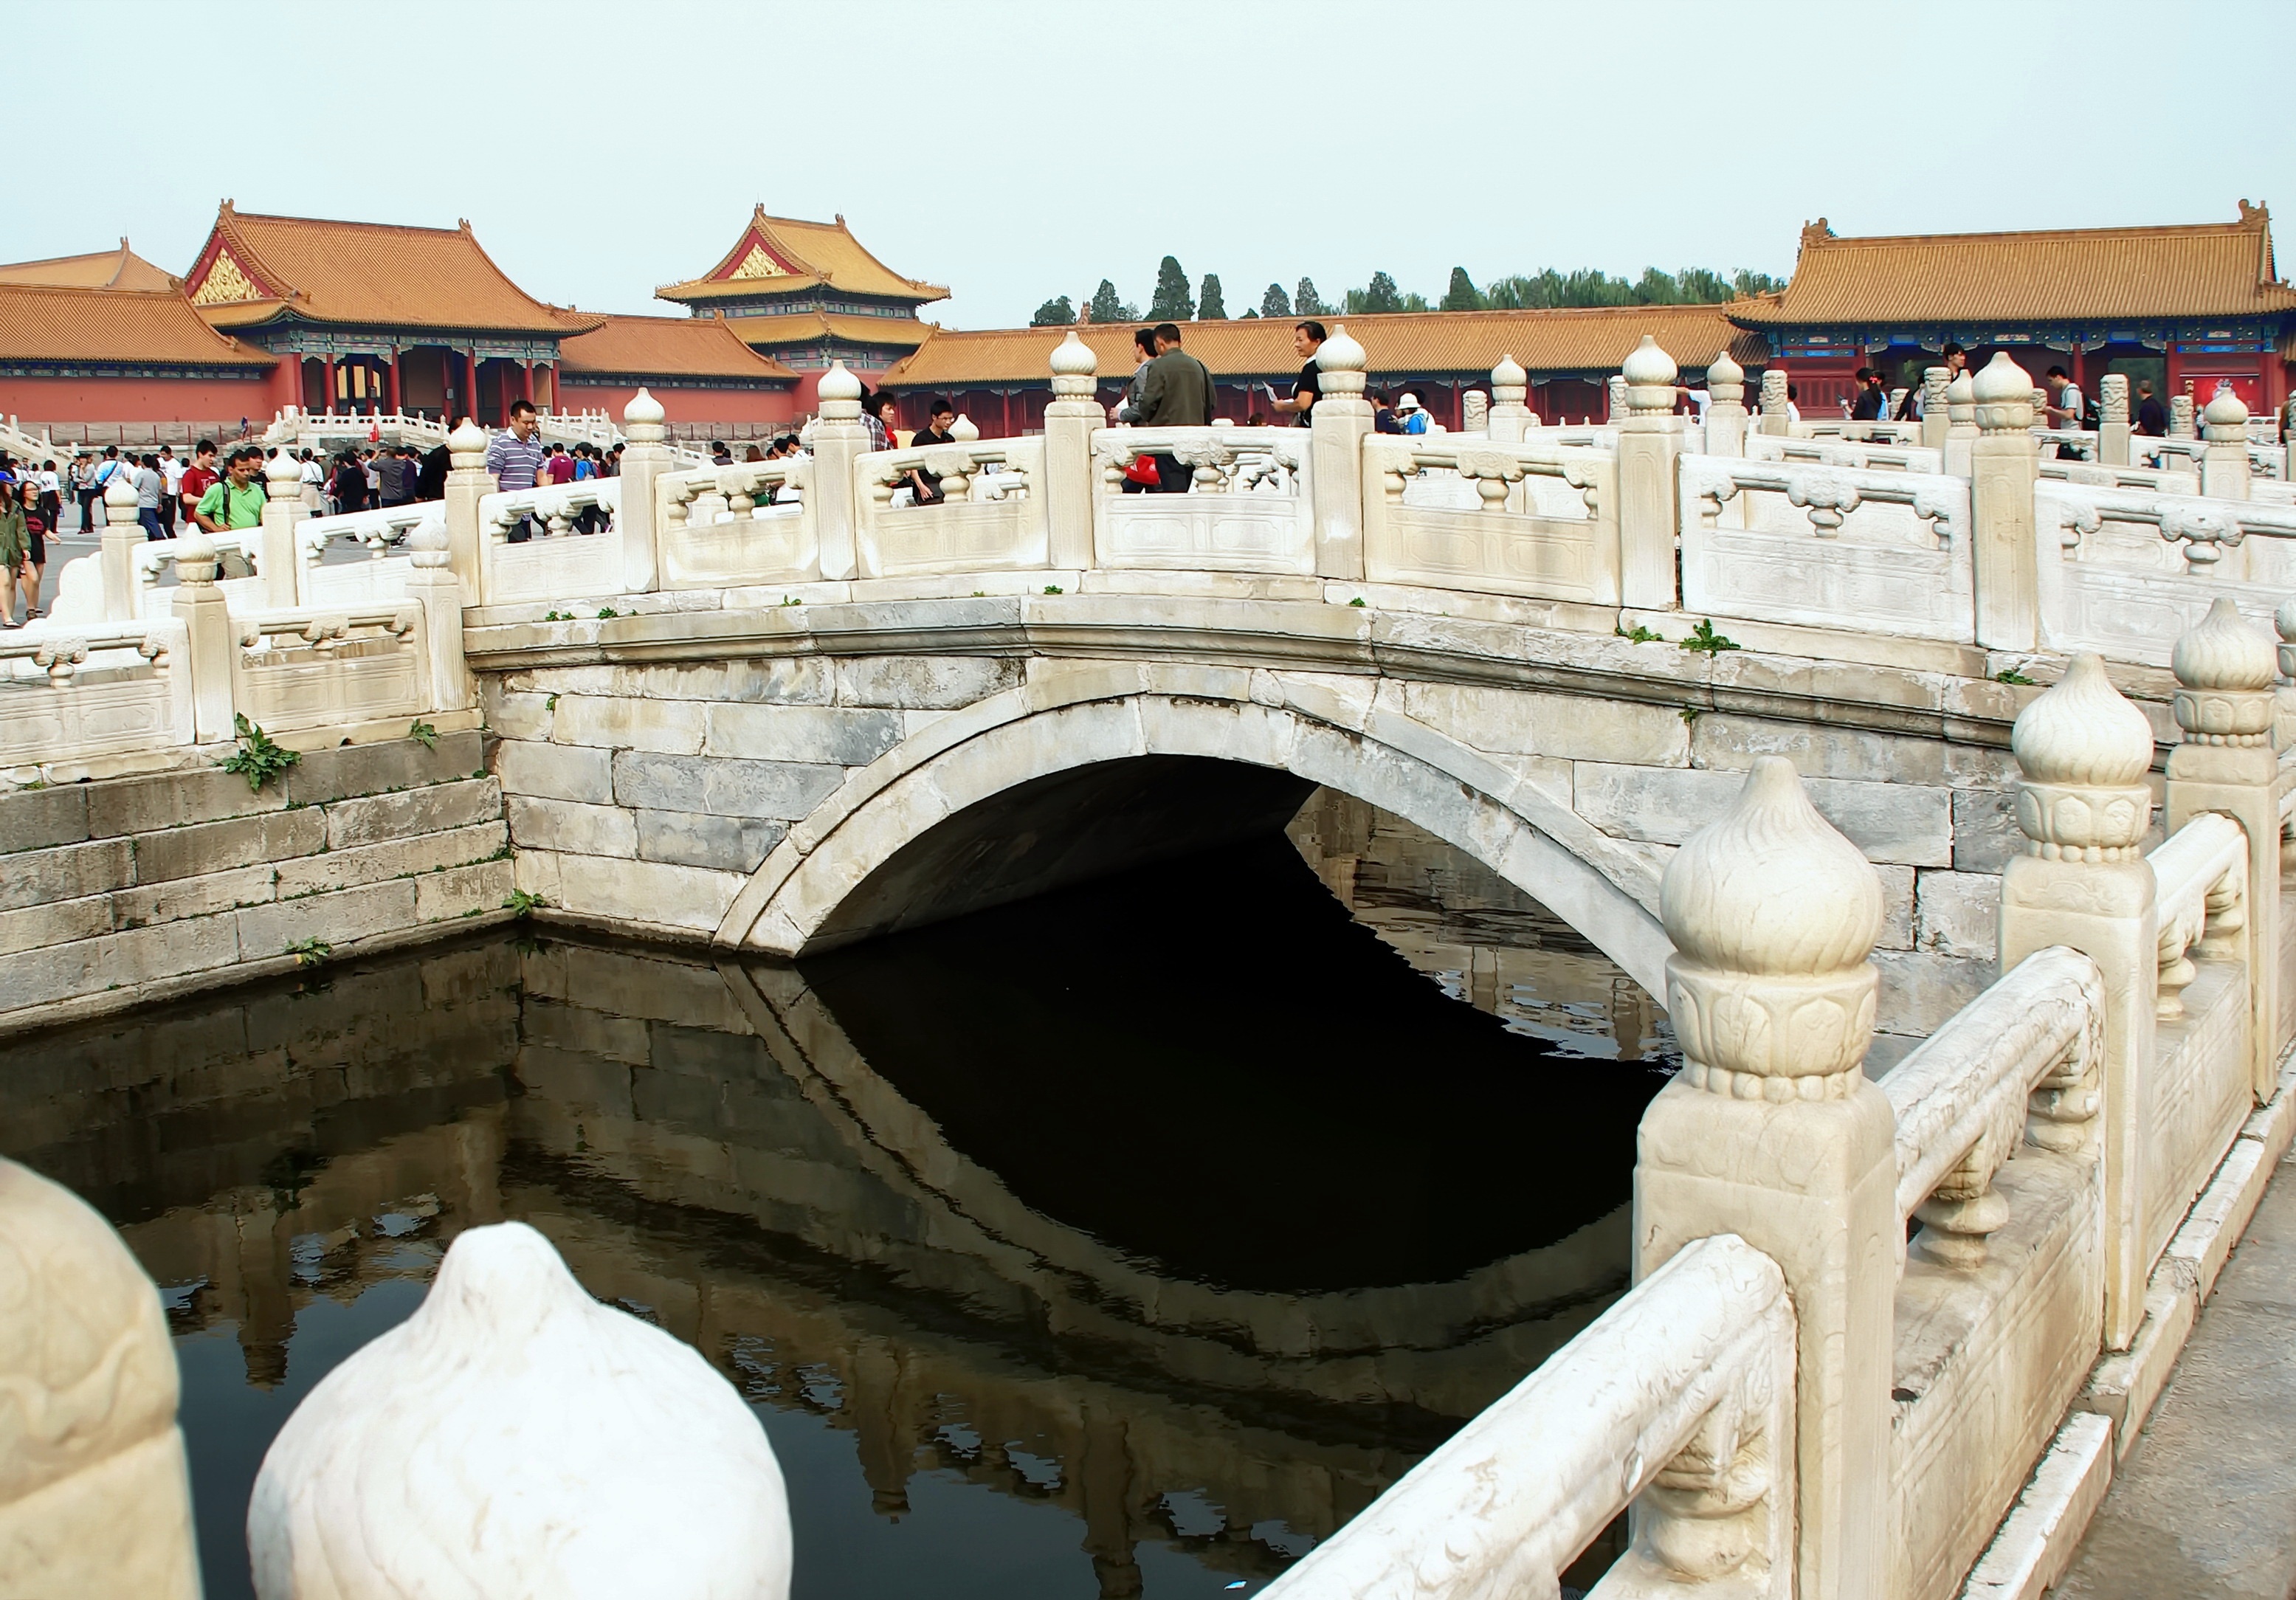
architecture, bridge, river, travel, arch, sculpture, art, temple, beijing, guardrail, marble, pavilion, imperial, china, pekin, forbidden city, ancient history